Hilde Zimmermann

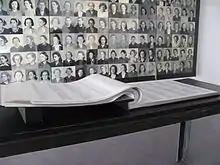
Photos and roster of prisoners,

According to historian Elissa Mailänder, when Zimmermann was interviewed later about her experiences, she recalled that "the female guards at Ravensbrück ... used violence as a means of impressing their male colleagues."